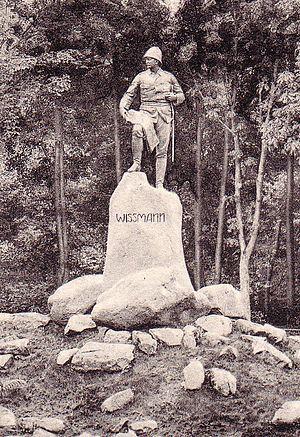
Johannes Gottfried Götz est né le 4 octobre 1865 à Fürth, en Allemagne, et est décédé le 11 septembre 1934 à Potsdam. C'est un sculpteur allemand notamment connu pour son Achille victorieux, présent à l'Achilleion.